Space Shuttle Atlantis

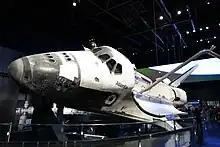
"Atlantis" display at the Kennedy Space Center Visitor Complex

"Atlantis" is currently displayed at the Kennedy Space Center Visitor Complex. NASA Administrator Charles Bolden announced the decision at an employee event held on April 12, 2011, to commemorate the 30th anniversary of the first shuttle flight: "First, here at the Kennedy Space Center where every shuttle mission and so many other historic human space flights have originated, we'll showcase my old friend, "Atlantis"".